Domingo DeGrazia

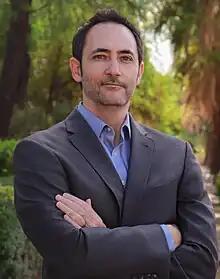
Domingo DeGrazia

Domingo DeGrazia is an attorney from the Southwest United States. He practices appellate law, is a guitarist and music composer, and former member of the Arizona House of Representatives representing District 10 from 2019 to 2023. DeGrazia was elected in 2018, defeating incumbent Republican State Representative Todd Clodfelter. DeGrazia is a citizen of the Eastern Band of Cherokee Indians through his mother Carol Locust. DeGrazia's father is Southwestern artist Ettore DeGrazia.